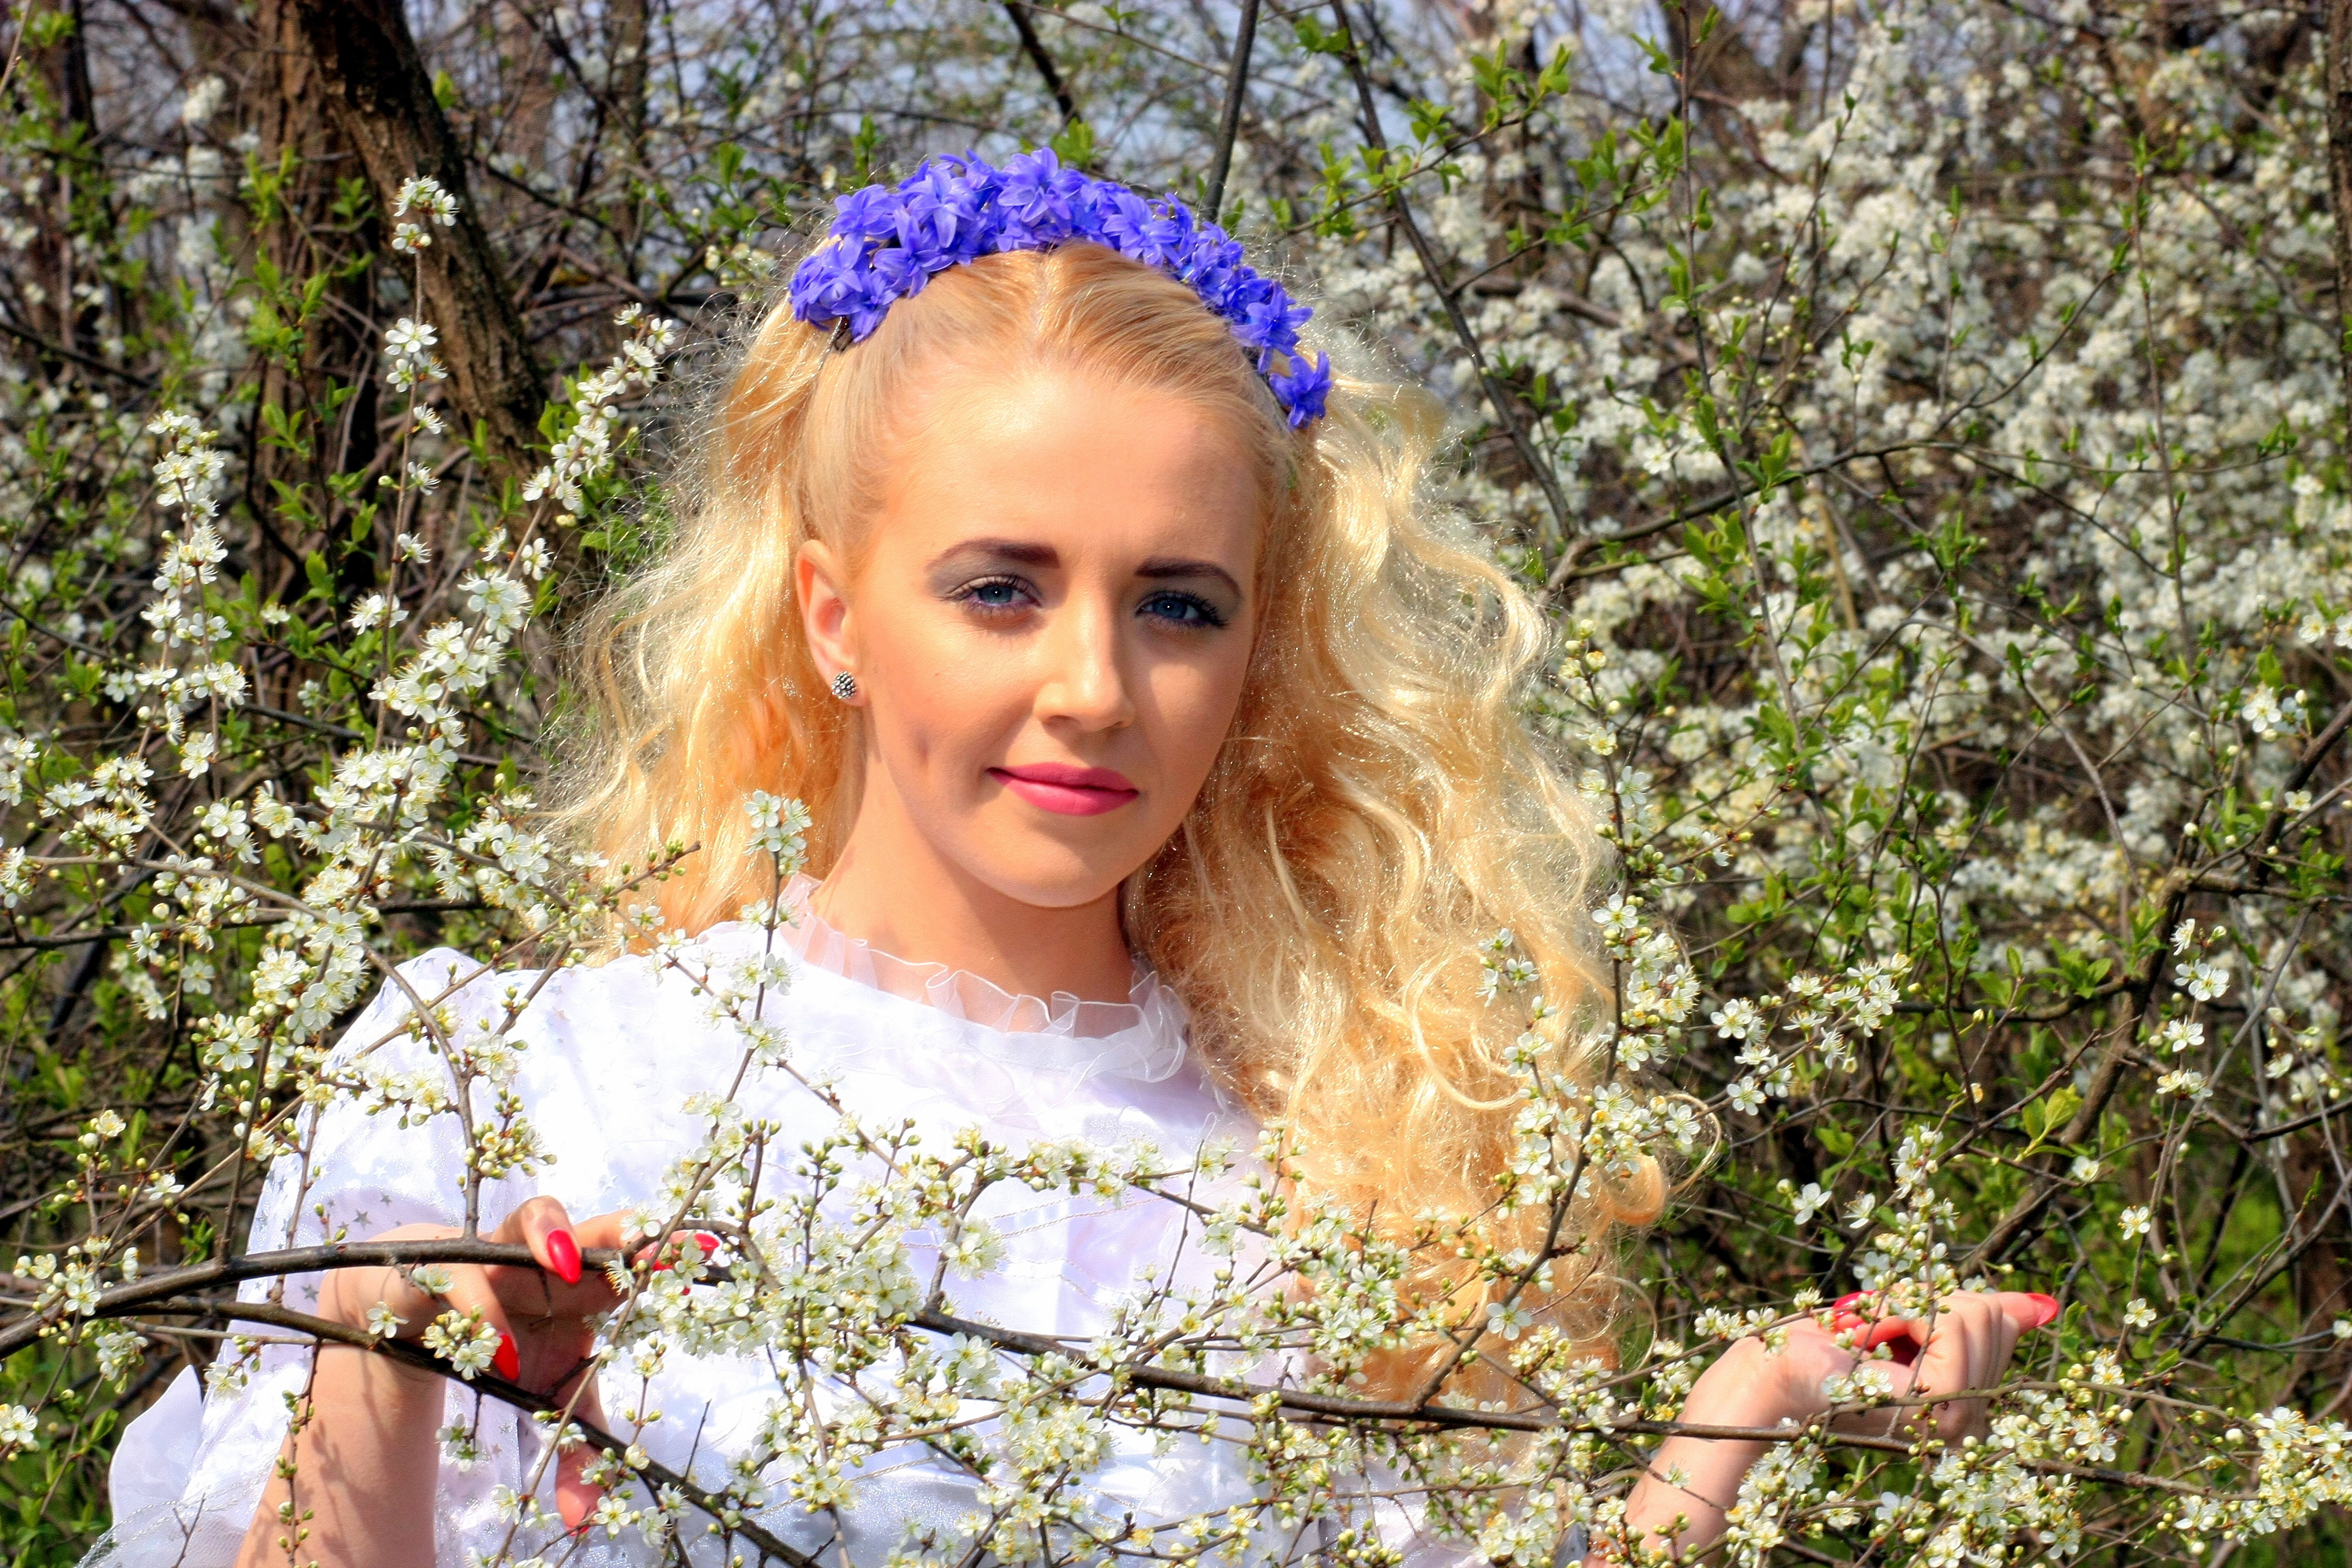
plant, girl, woman, hair, white, flower, model, spring, autumn, fashion, lady, bride, blonde, flora, season, hairstyle, wreath, flowers, trees, dress, beauty, blond, blue eyes, photo shoot